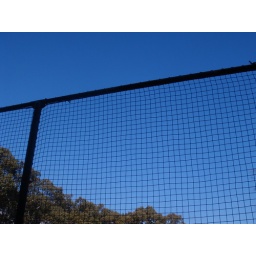
An other perfect blue sky... i love Japanese sky in winter